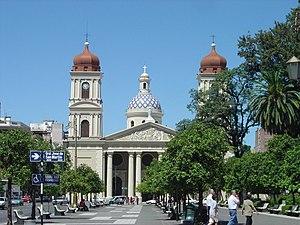
San Miguel de Tucumán, souvent appelée Tucumán, est une ville d'Argentine et la capitale de la province de Tucumán, en plus d'être la plus importante ville dans le nord de l'Argentine. Elle est située dans le nord-ouest du pays, à 1 086 km au nord-ouest de Buenos Aires.
La cathédrale de San Miguel de Tucumán en Argentine est l'ancienne église-mère de la ville de Tucumán. Elle est aujourd'hui le siège de l'archevêché de la ville et le centre de la province ecclésiastique de Tucumán.
Cet article recense les monuments historiques de la province de Tucumán, en Argentine.